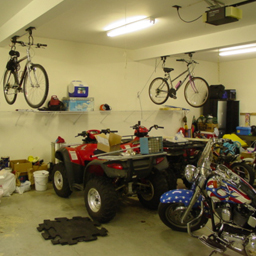
Room type: garage